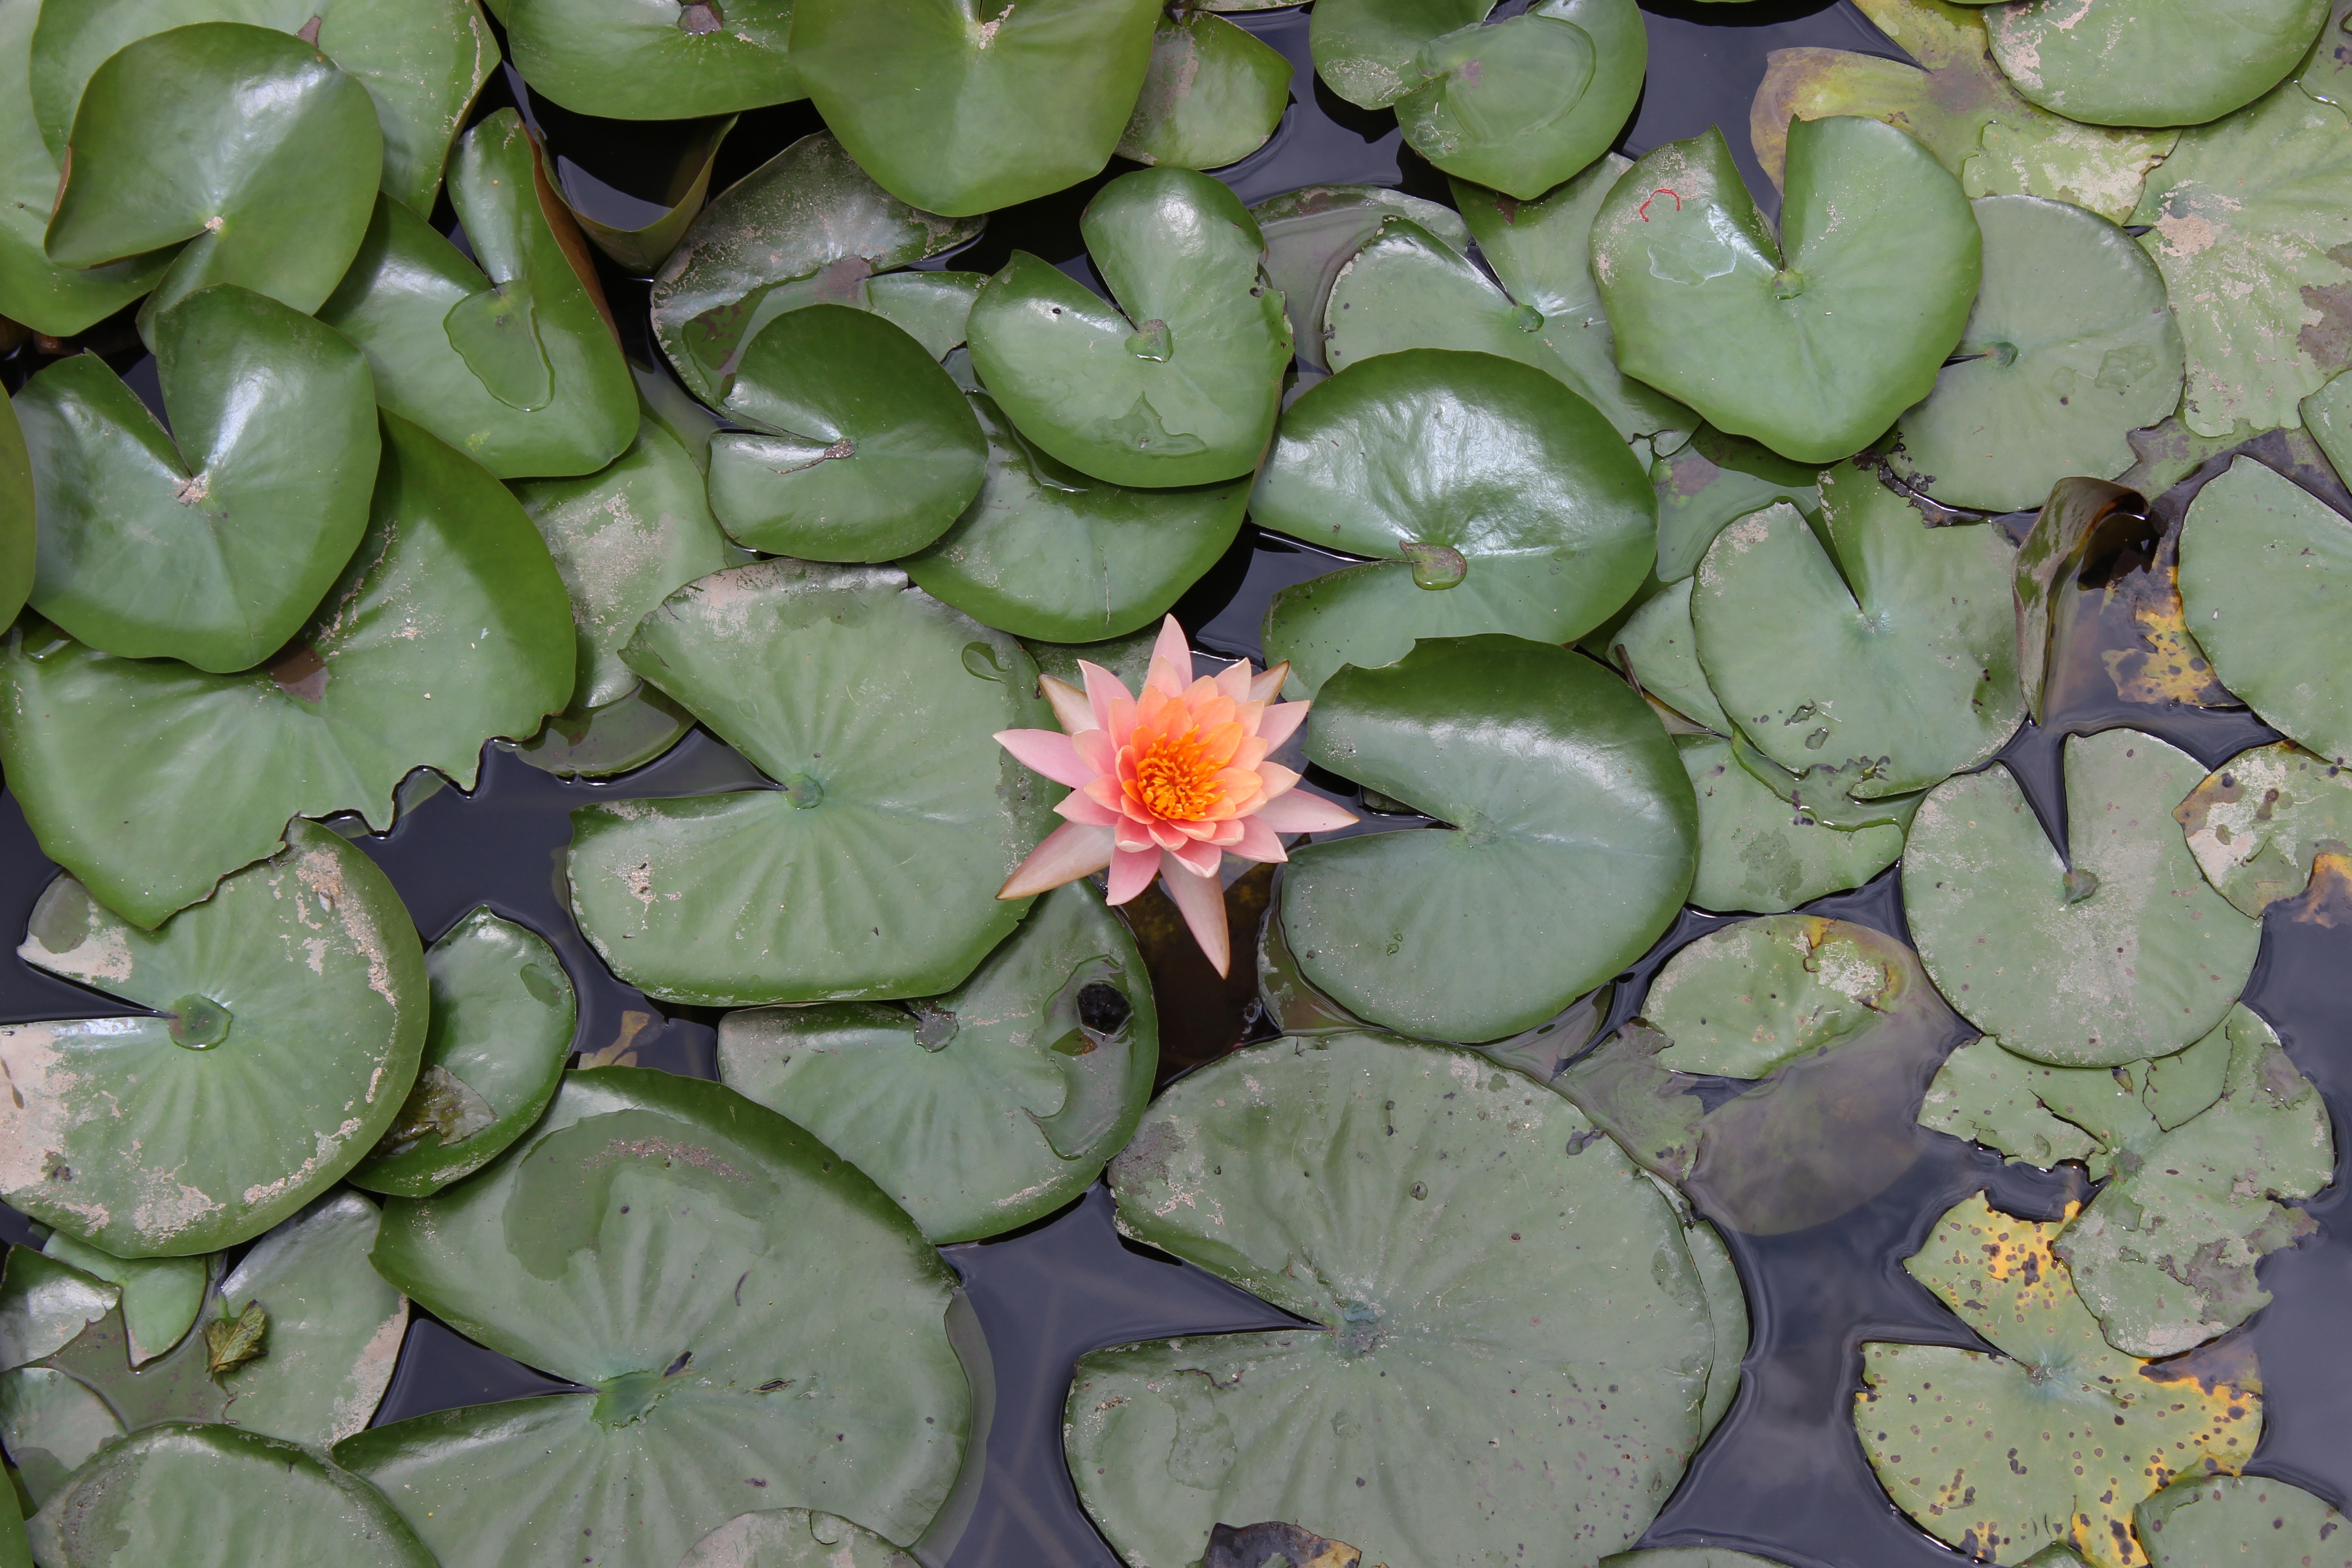
water, nature, outdoor, blossom, plant, leaf, flower, petal, bloom, lake, summer, pond, green, natural, botany, blooming, aquatic, garden, pink, aquatic plant, flora, lotus, lily, flowering plant, annual plant, land plant